Virtua Fighter (video game)

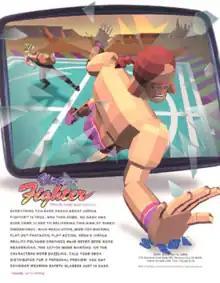
North American arcade flyer

is a 1993 fighting game developed and published by Sega for arcades. It was developed for the Sega Model 1 arcade platform by AM2, a development group within Sega headed by Yu Suzuki. An early prototype version was location tested in Japan by August 1993, before the complete game was released worldwide in December 1993. It was the first arcade fighting game to feature fully 3D polygon graphics. The game was ported to Sega Saturn as a global launch title in 1994 and 1995, and also received a port to the Sega 32X.